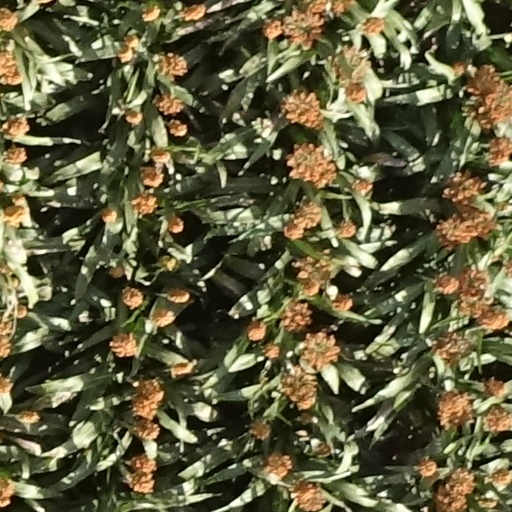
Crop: sorghum